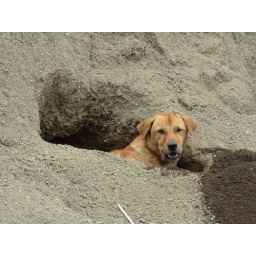
dog in the sand